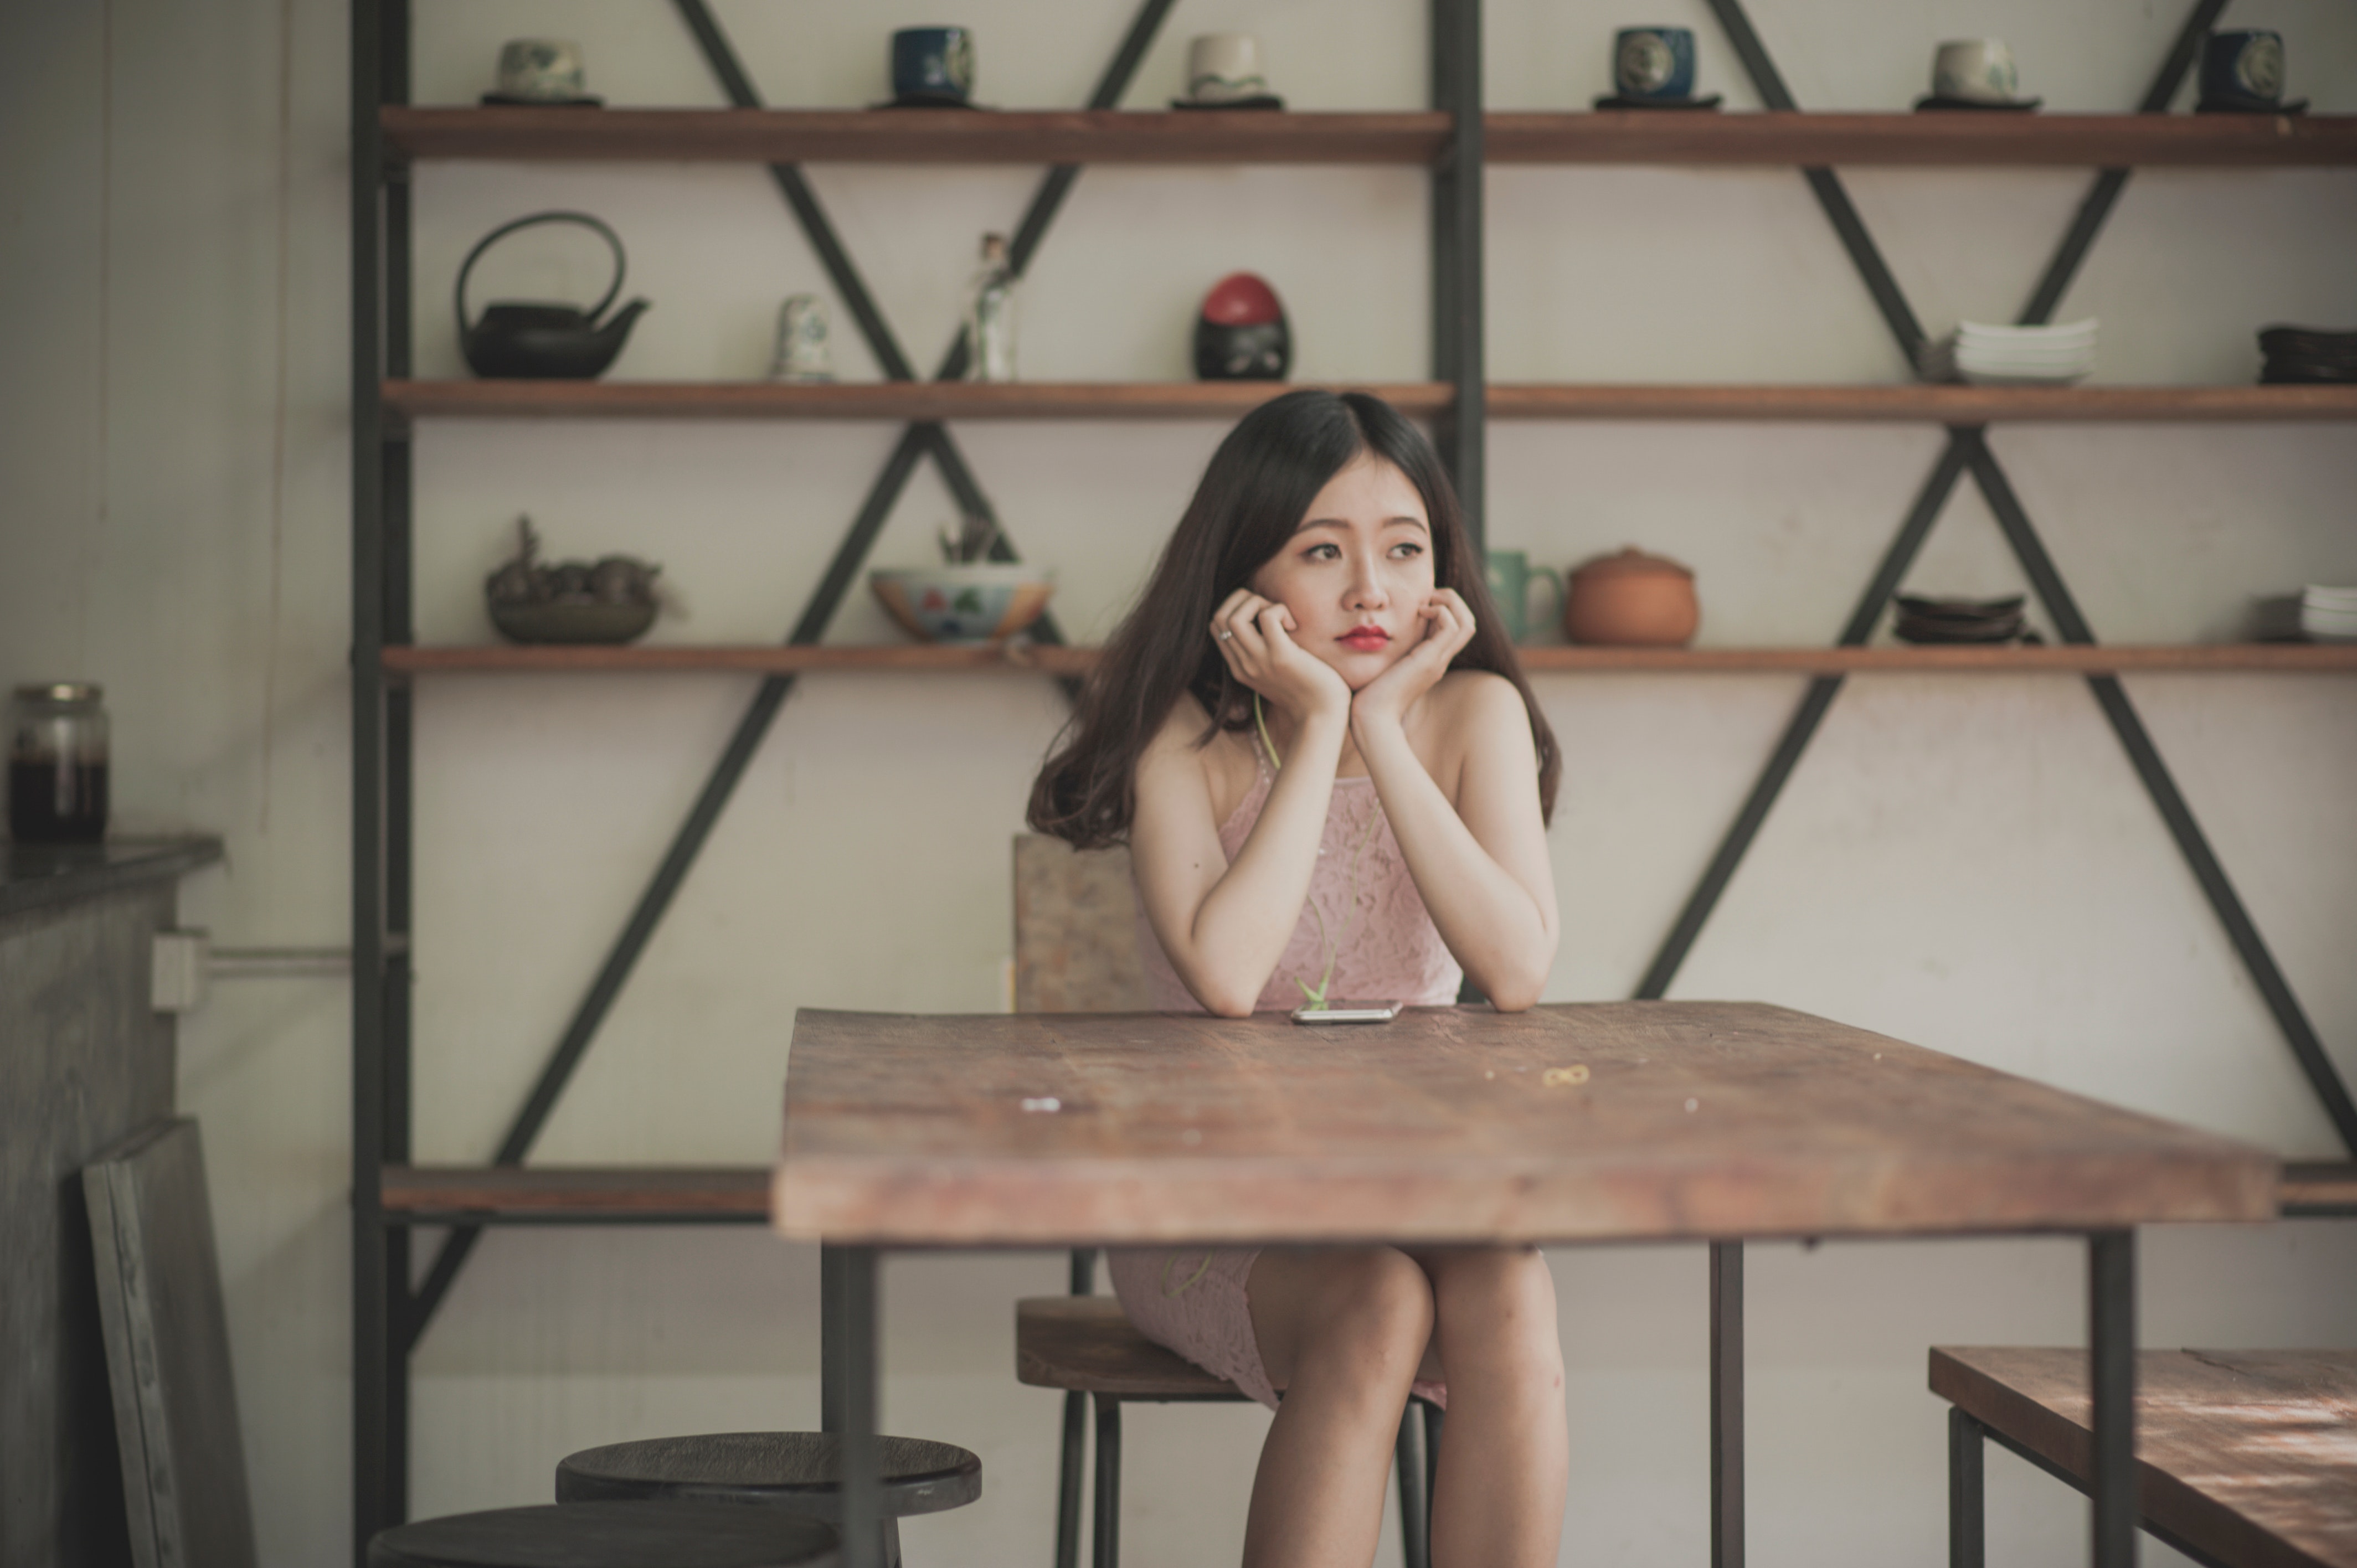
furniture, girl, photo shoot, table